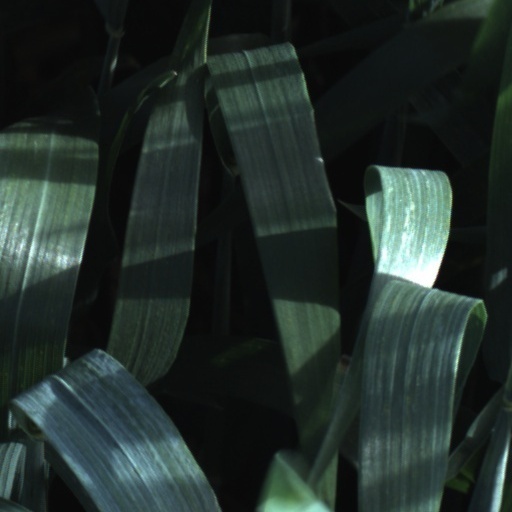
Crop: wheat